Geography of Pluto

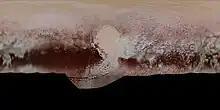
The portions of Pluto's surface mapped by "New Horizons" (in enhanced color). Center is 180 degrees longitude (diametrically opposite the moon Charon). The bright area in the center is Tombaugh Regio. The dark area to the west is Cthulhu Macula. The series of dark areas to the east are the "Brass Knuckles".

The following names were originally proposed by the "New Horizons" discovery team. These names were variously taken from historical figures involved in the study of Pluto, notable space exploration missions, and a variety of chthonic deities or demons, some from ancient mythology and others from modern popular culture. While several of these names have been canonized by the IAU as of 2017, most remain informal classifications that have yet to be considered.